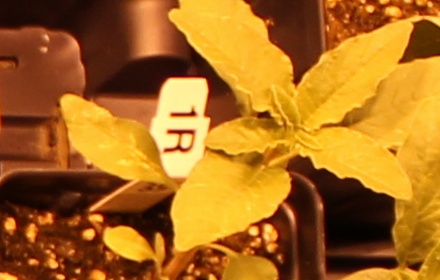
Label: Waterhemp